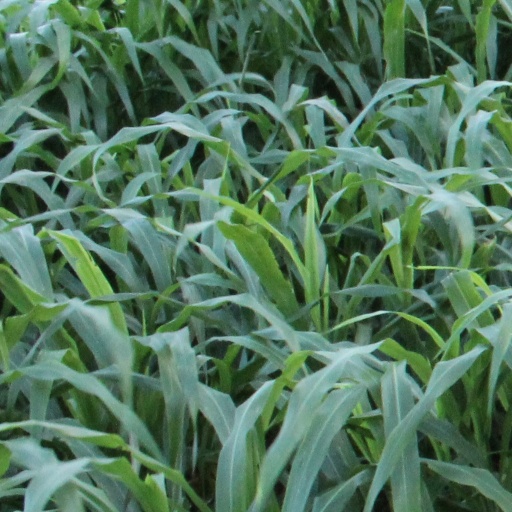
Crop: sorghum